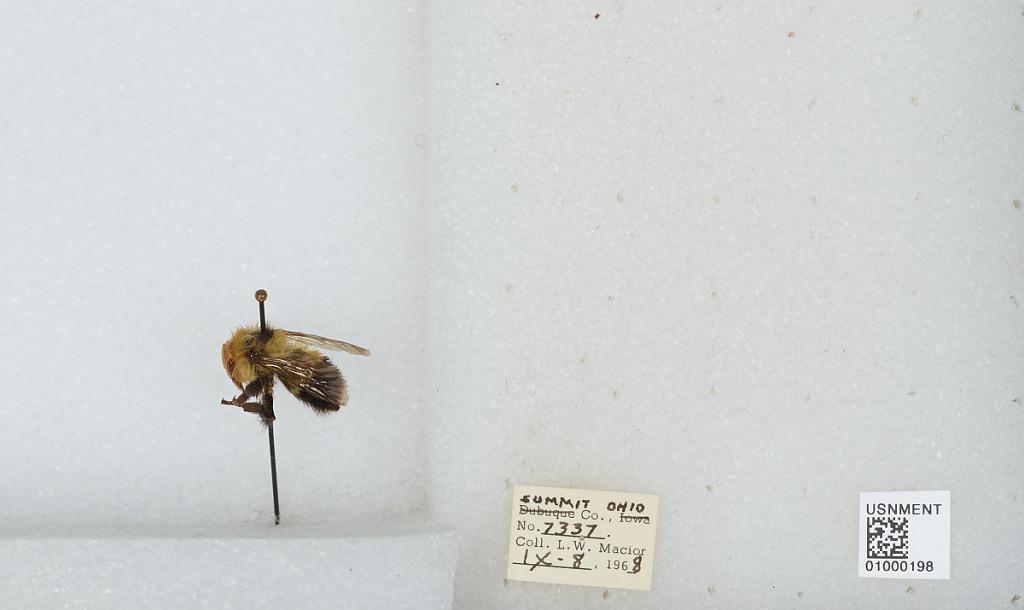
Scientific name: Bombus (Pyrobombus) vagans vagans Smith
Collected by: L. Macior
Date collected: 1968-9-8
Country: United States
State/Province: Ohio
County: Summit
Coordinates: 41.0917, -81.5594